Romney Duffey

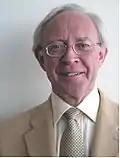
R.B.Duffey

Romney Beecher Duffey (born 1942, New Romney, Kent, England) is an American nuclear scientist. Duffey has worked on modern energy systems, in the areas of thermohydraulics, system design, system analysis, risk assessment, human factors, and technological safety in Britain, United States and Canada for about 40 years, and authored numerous publications, including several books.